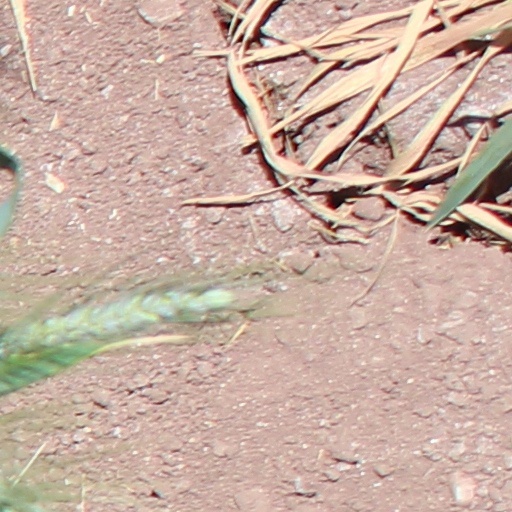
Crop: wheat